Tory Belleci

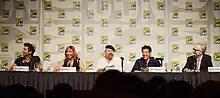
MythBusters Belleci, Kari Byron, Jamie Hyneman, Grant Imahara, and Adam Savage in 2012.

Belleci was often considered by fellow MythBusters Kari Byron and Grant Imahara to be more of a daredevil and, as such, often performed the more dangerous stunts when testing a myth. These have included: testing the "Red Flag to a Bull" myth; testing the myth that a human's tongue will instantly stick to a frozen pole, in the "Snow Special" episode; and the myth "can you stay underwater for an hour while breathing through a dart tube?", in the "Ninja Movie Myths 2" episode. One of his more popular stunts, shown several times on the show, was an attempt to jump over a toy wagon on a bicycle; the attempt failed, resulting in Belleci flipping forward and landing on his face. The bike almost hit Belleci's head. As a result of doing these stunts, he is often involved in comical accidents while testing myths. According to the October 28, 2012, episode of "MythBusters", he suffers from acrophobia.